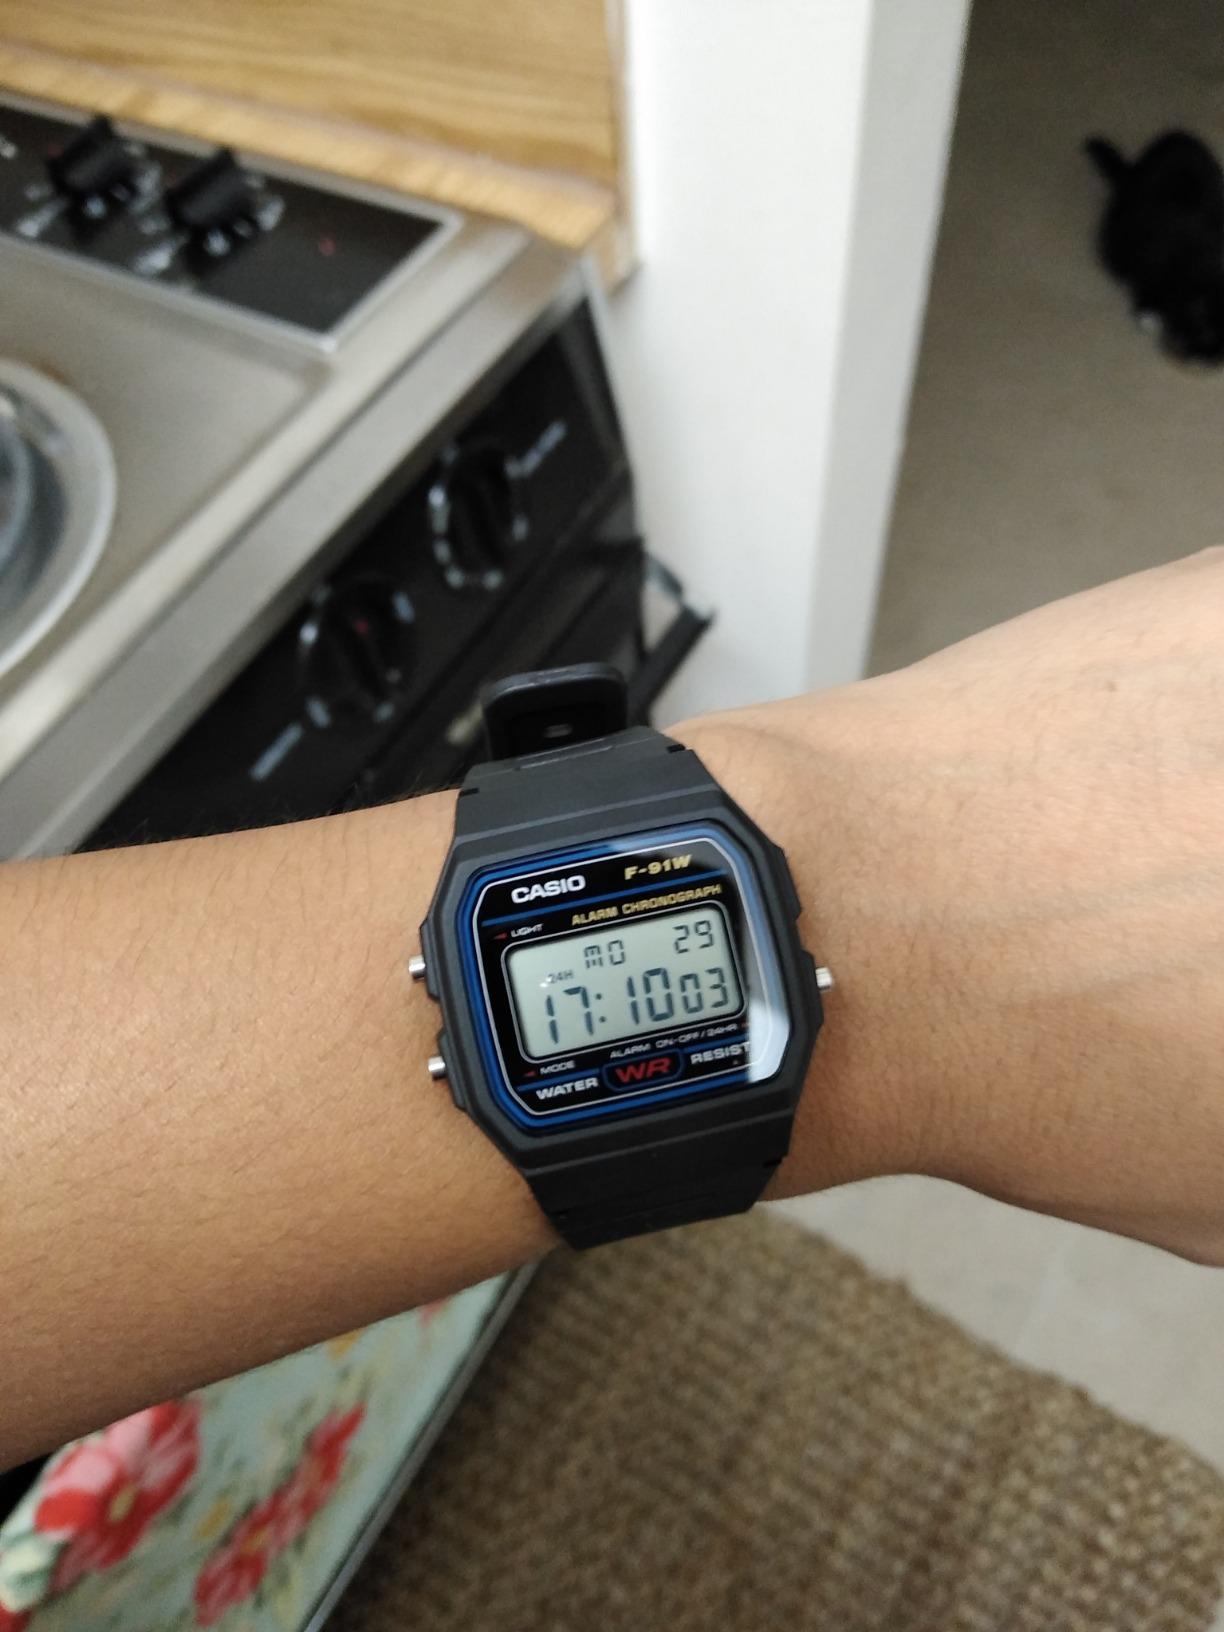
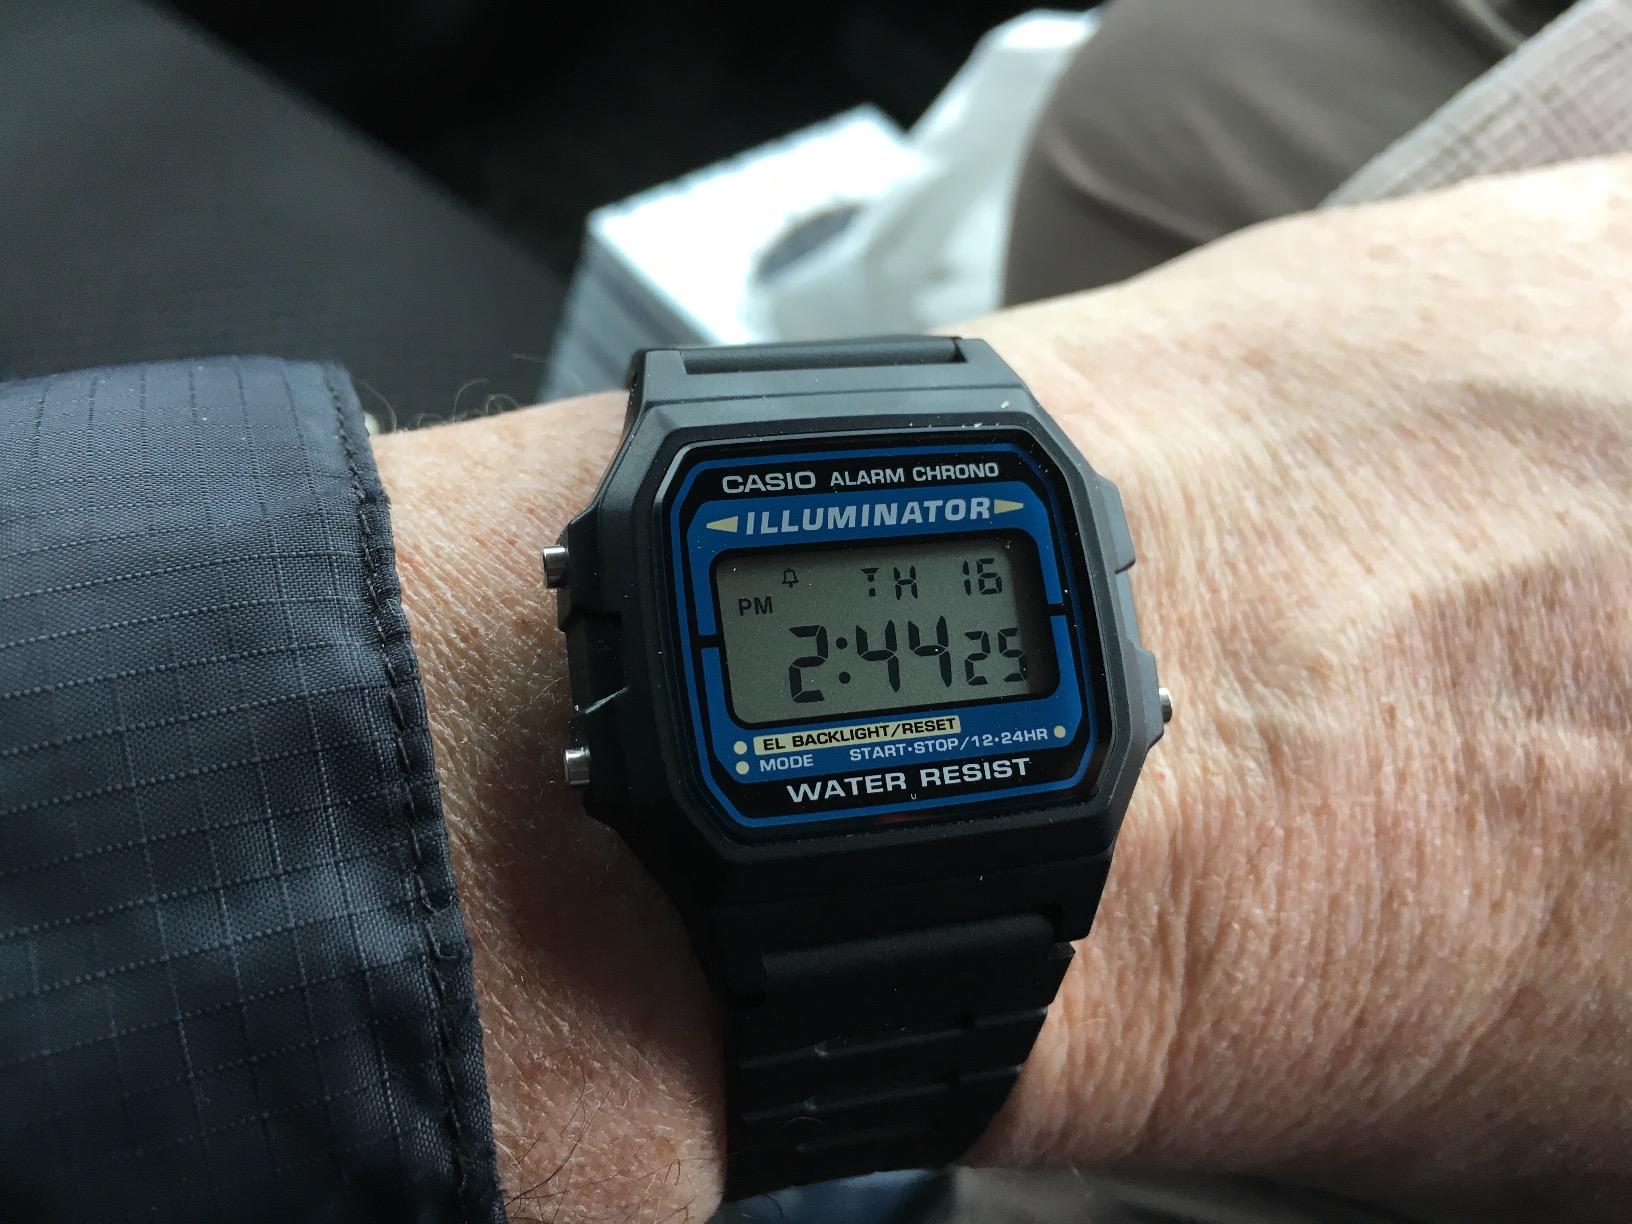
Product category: accessories_watch
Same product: no